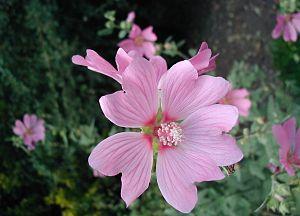
Cette liste de Tracheophyta de Bosnie-Herzégovine, ainsi que d’espèces introduites est un aperçu incomplet d’espèces de mousses, de fougères, de gymnospermes et d’angiospermes citées dans la littérature disponible en langues bosniaque, croate, serbe et serbo-croate. Cet aperçu n’inclue pas des espèces cultivées ni celles occasionnellement introduites.